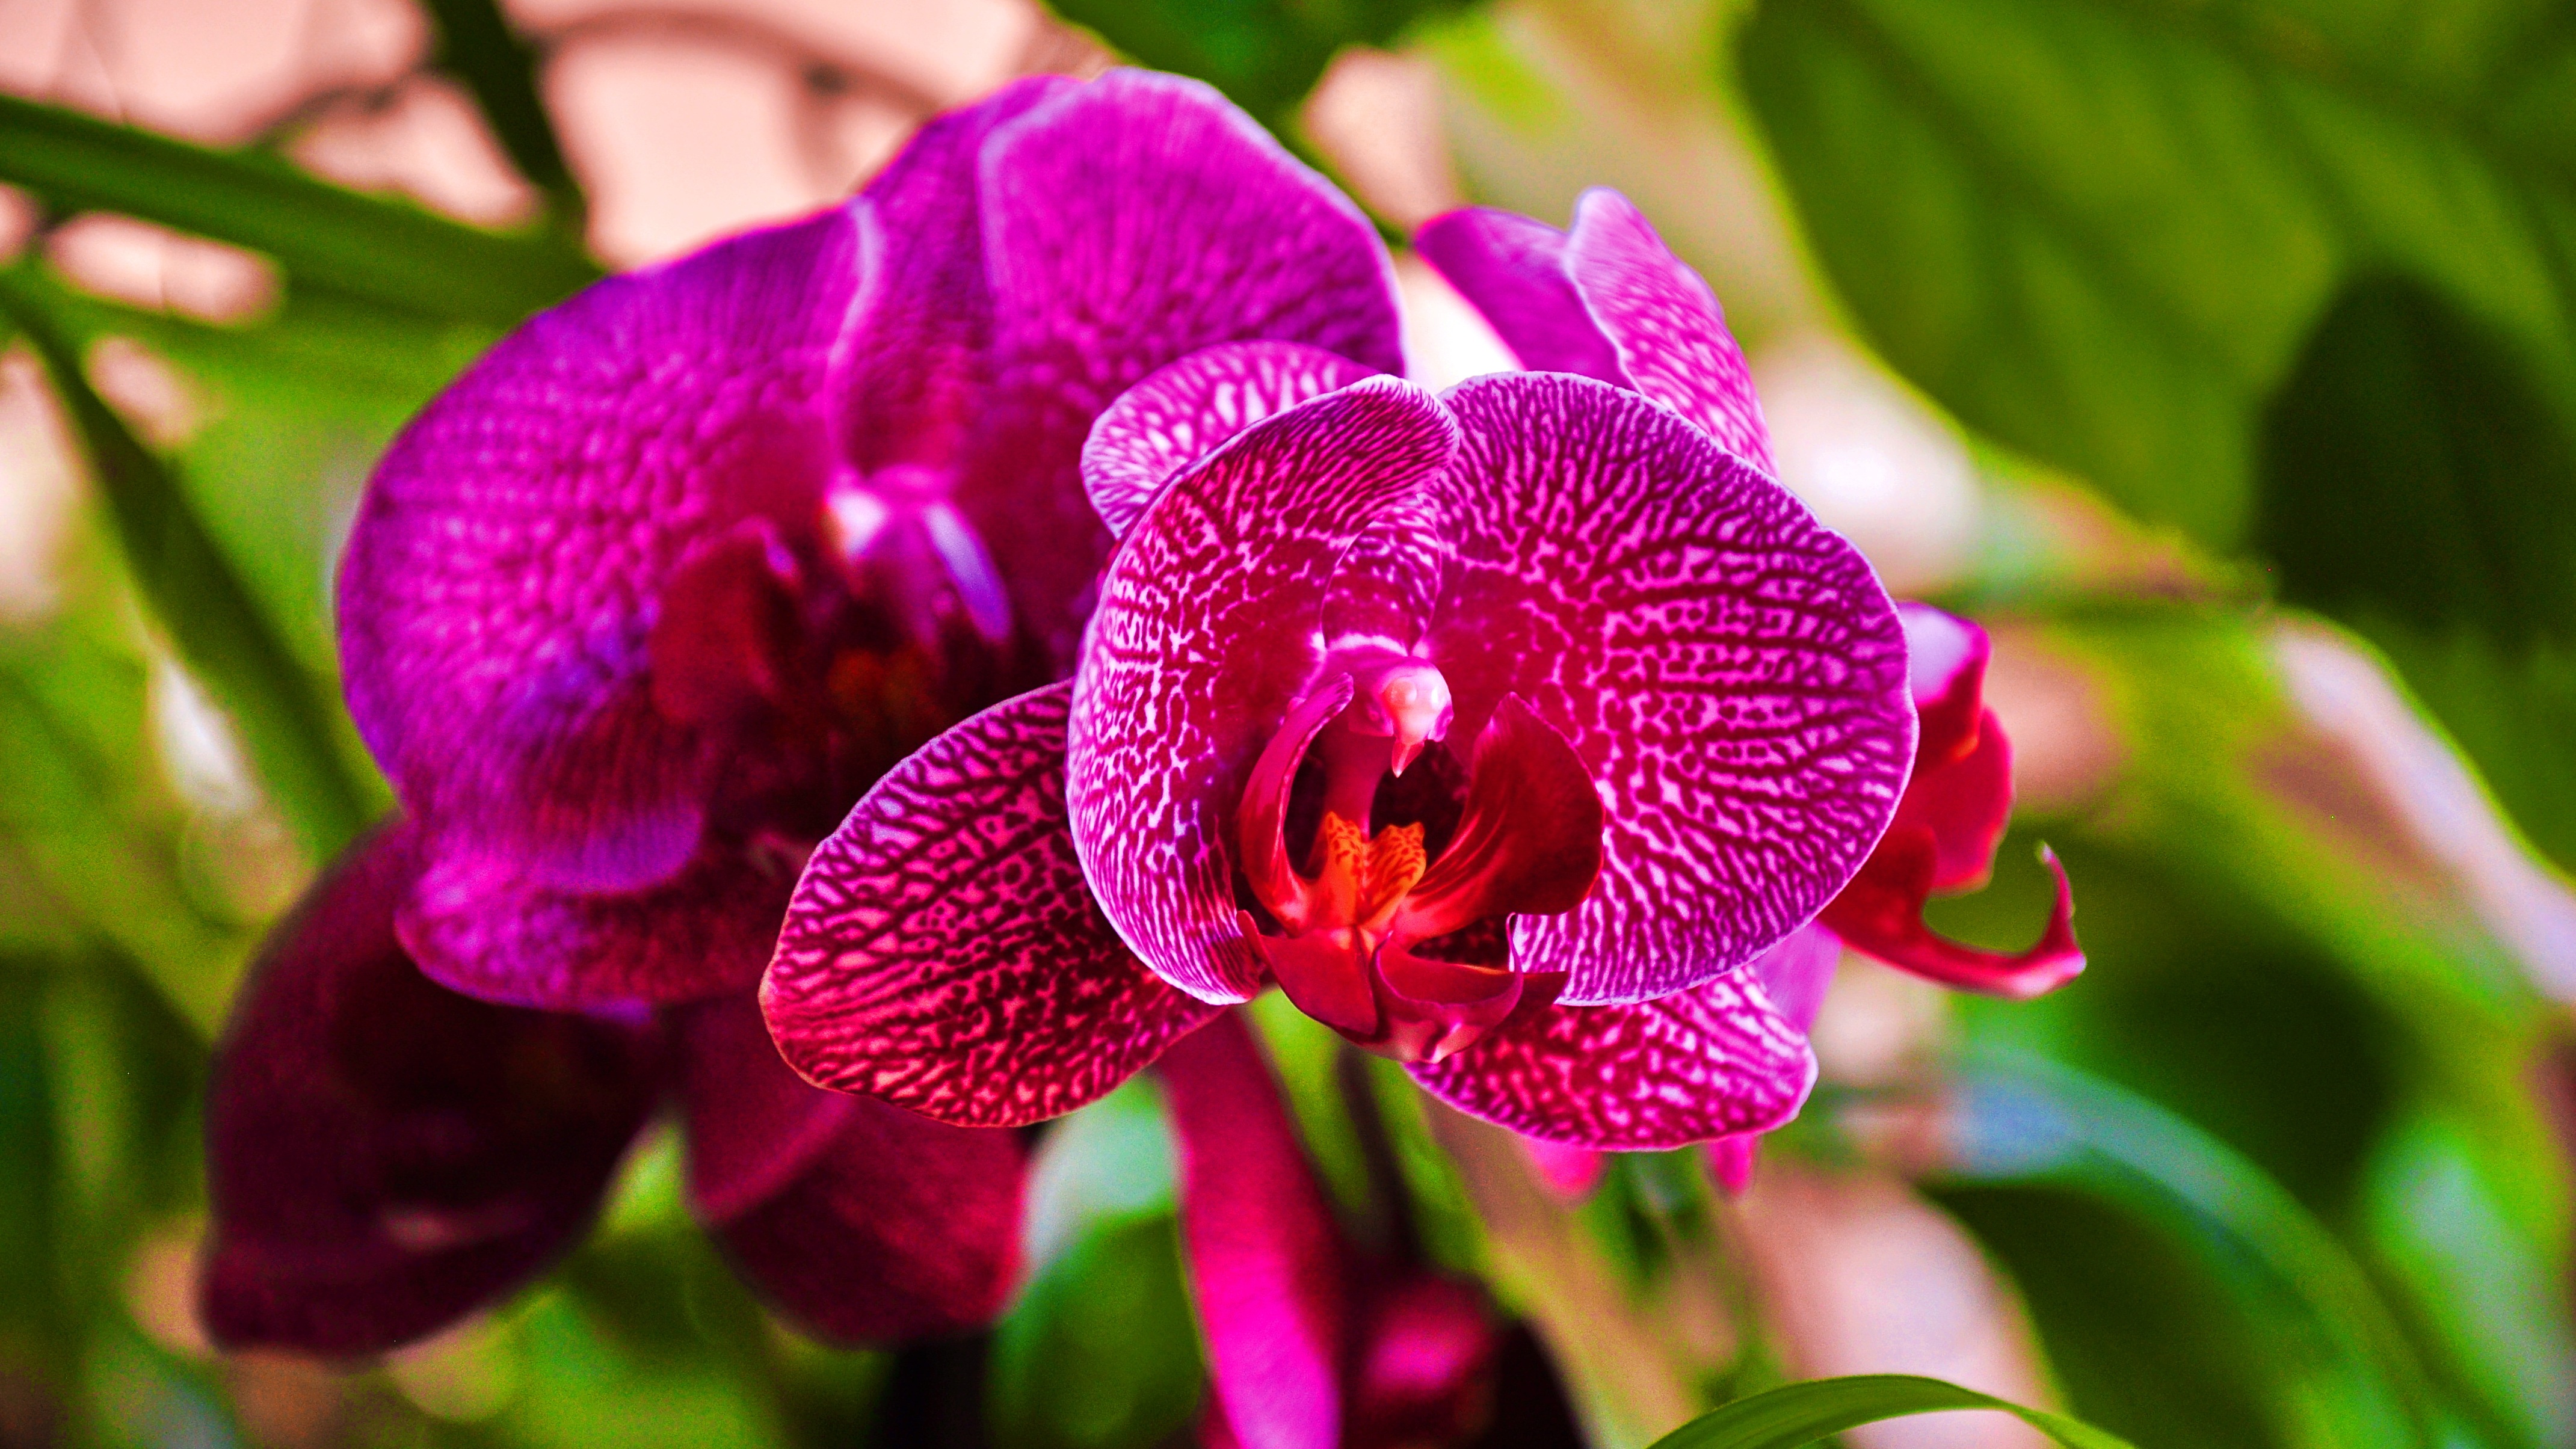
blossom, plant, photography, flower, purple, petal, red, botany, flora, orchid, wildflower, close up, eye, macro photography, flowering plant, cattleya, land plant, moth orchid